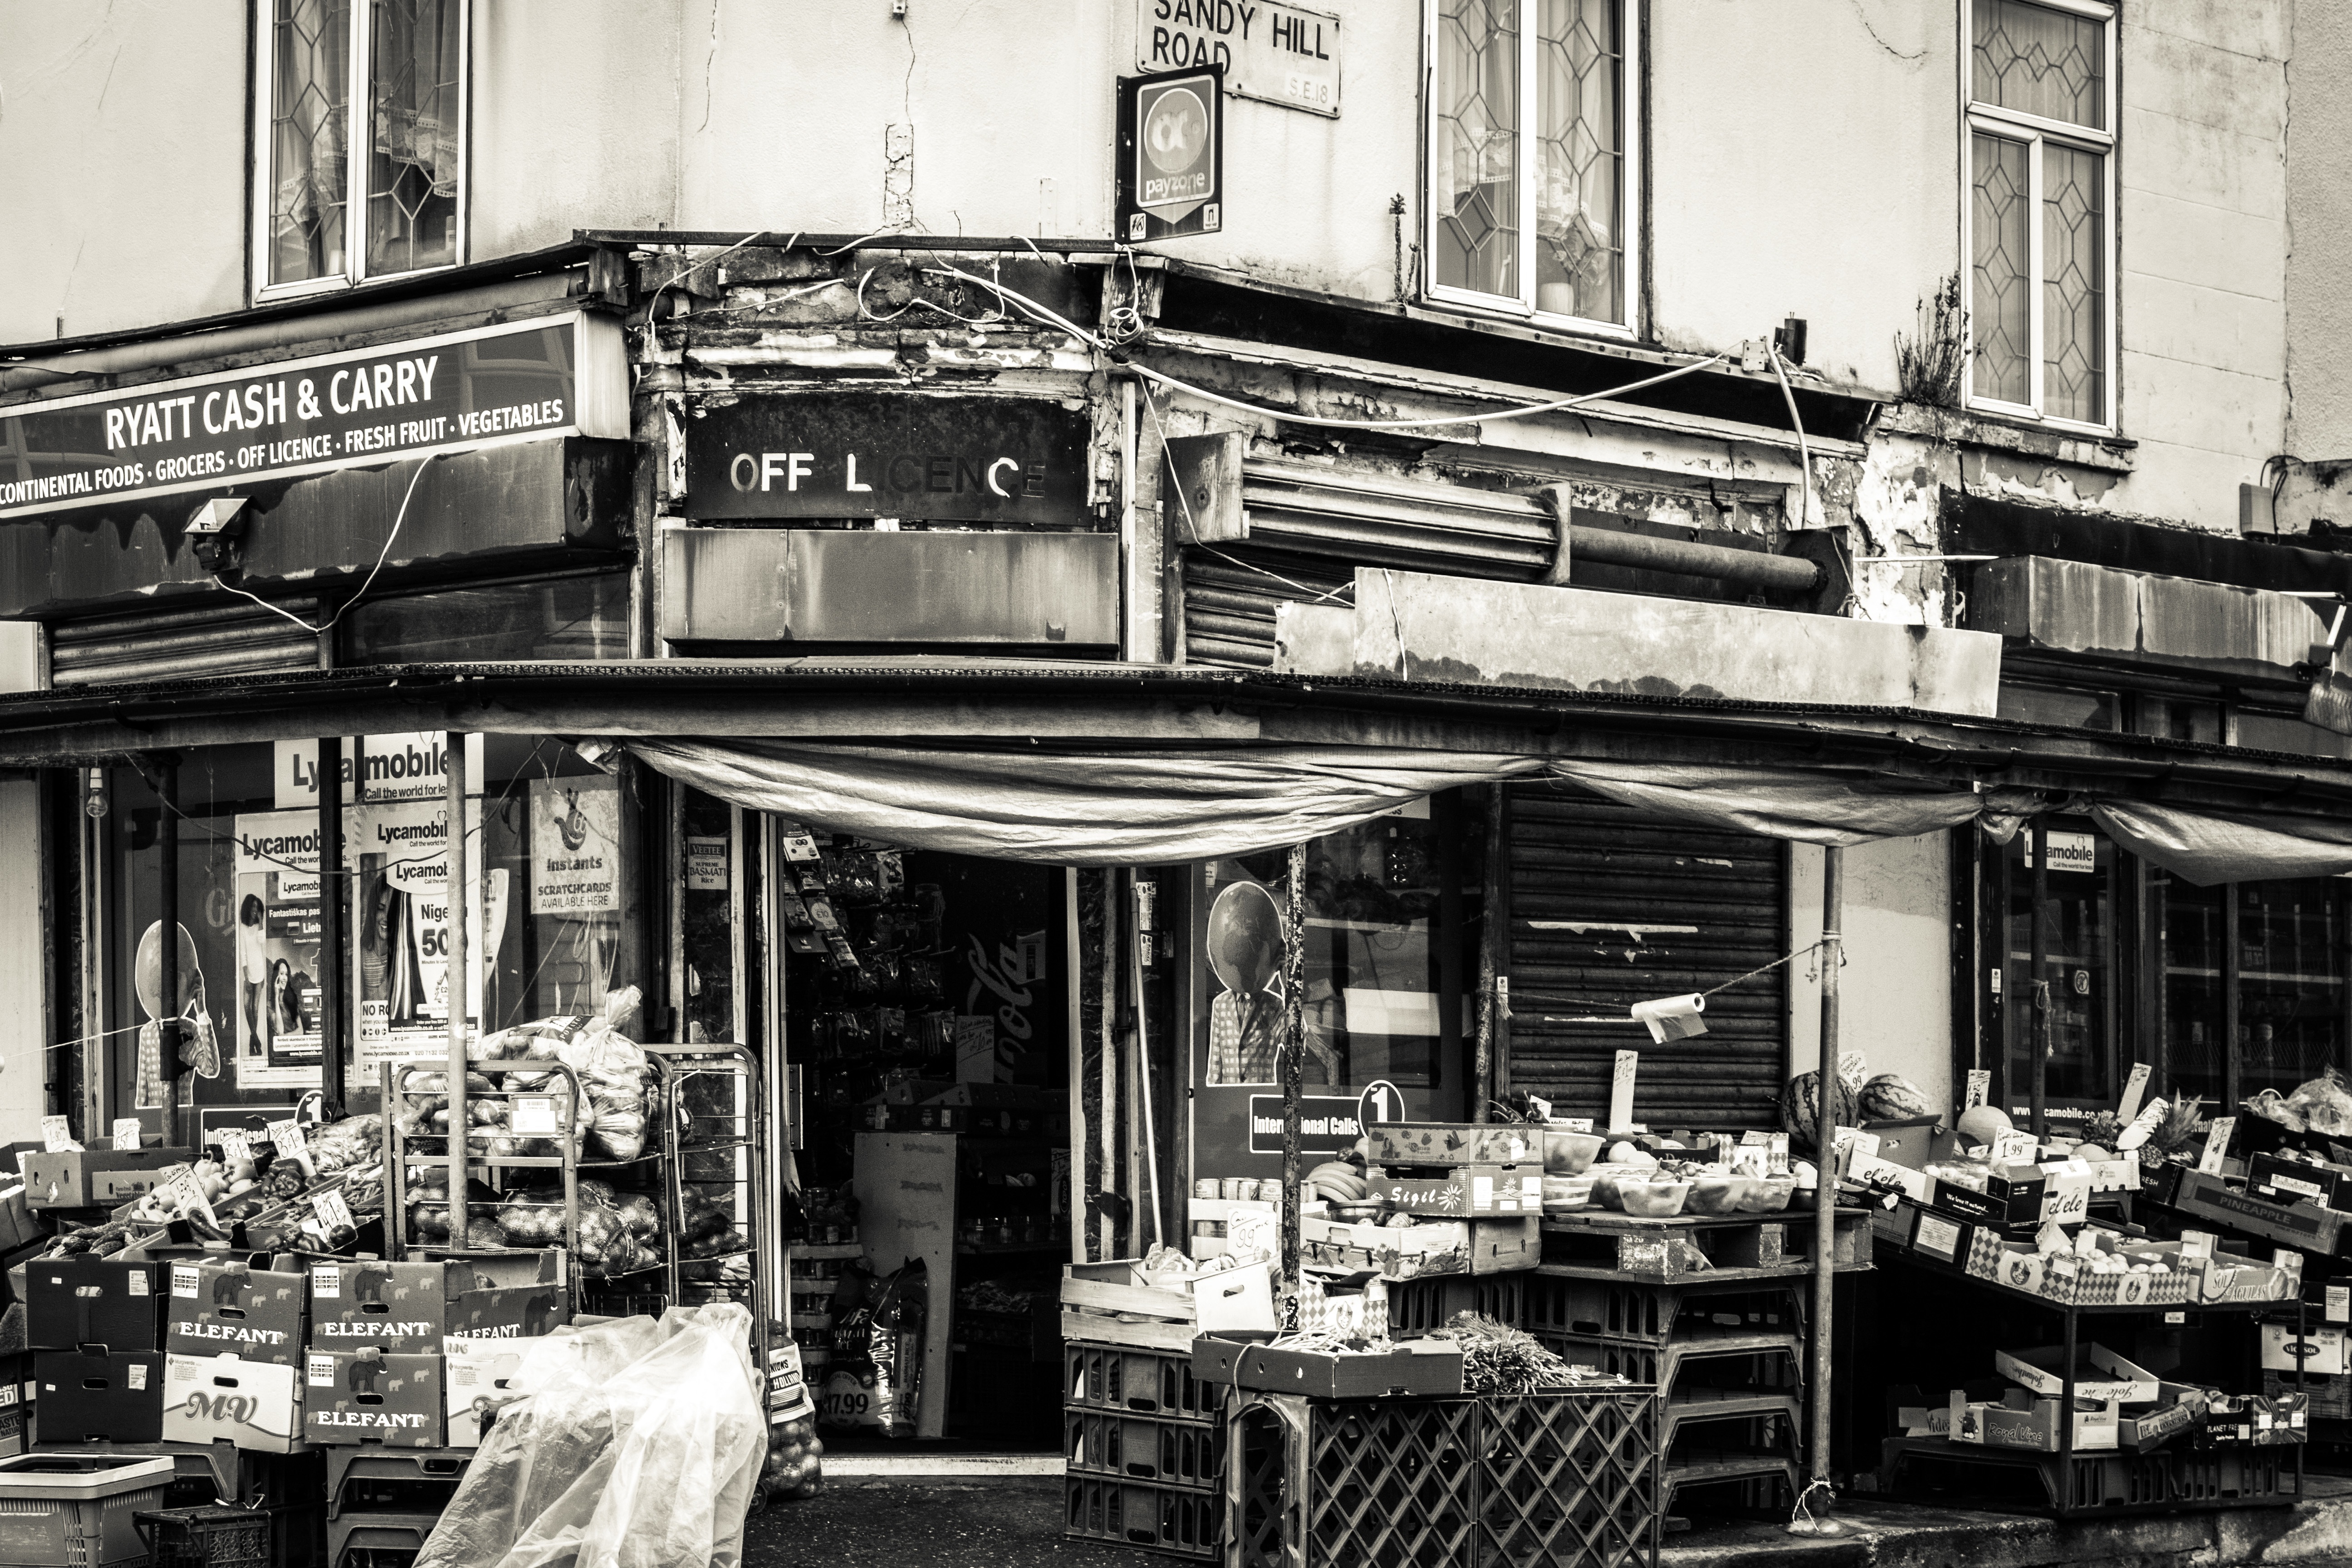
black and white, architecture, road, street, restaurant, monochrome, history, urban area, monochrome photography